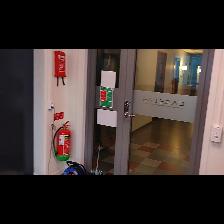
Label: NonHuman